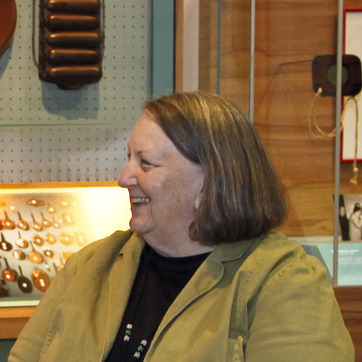
Material: skin